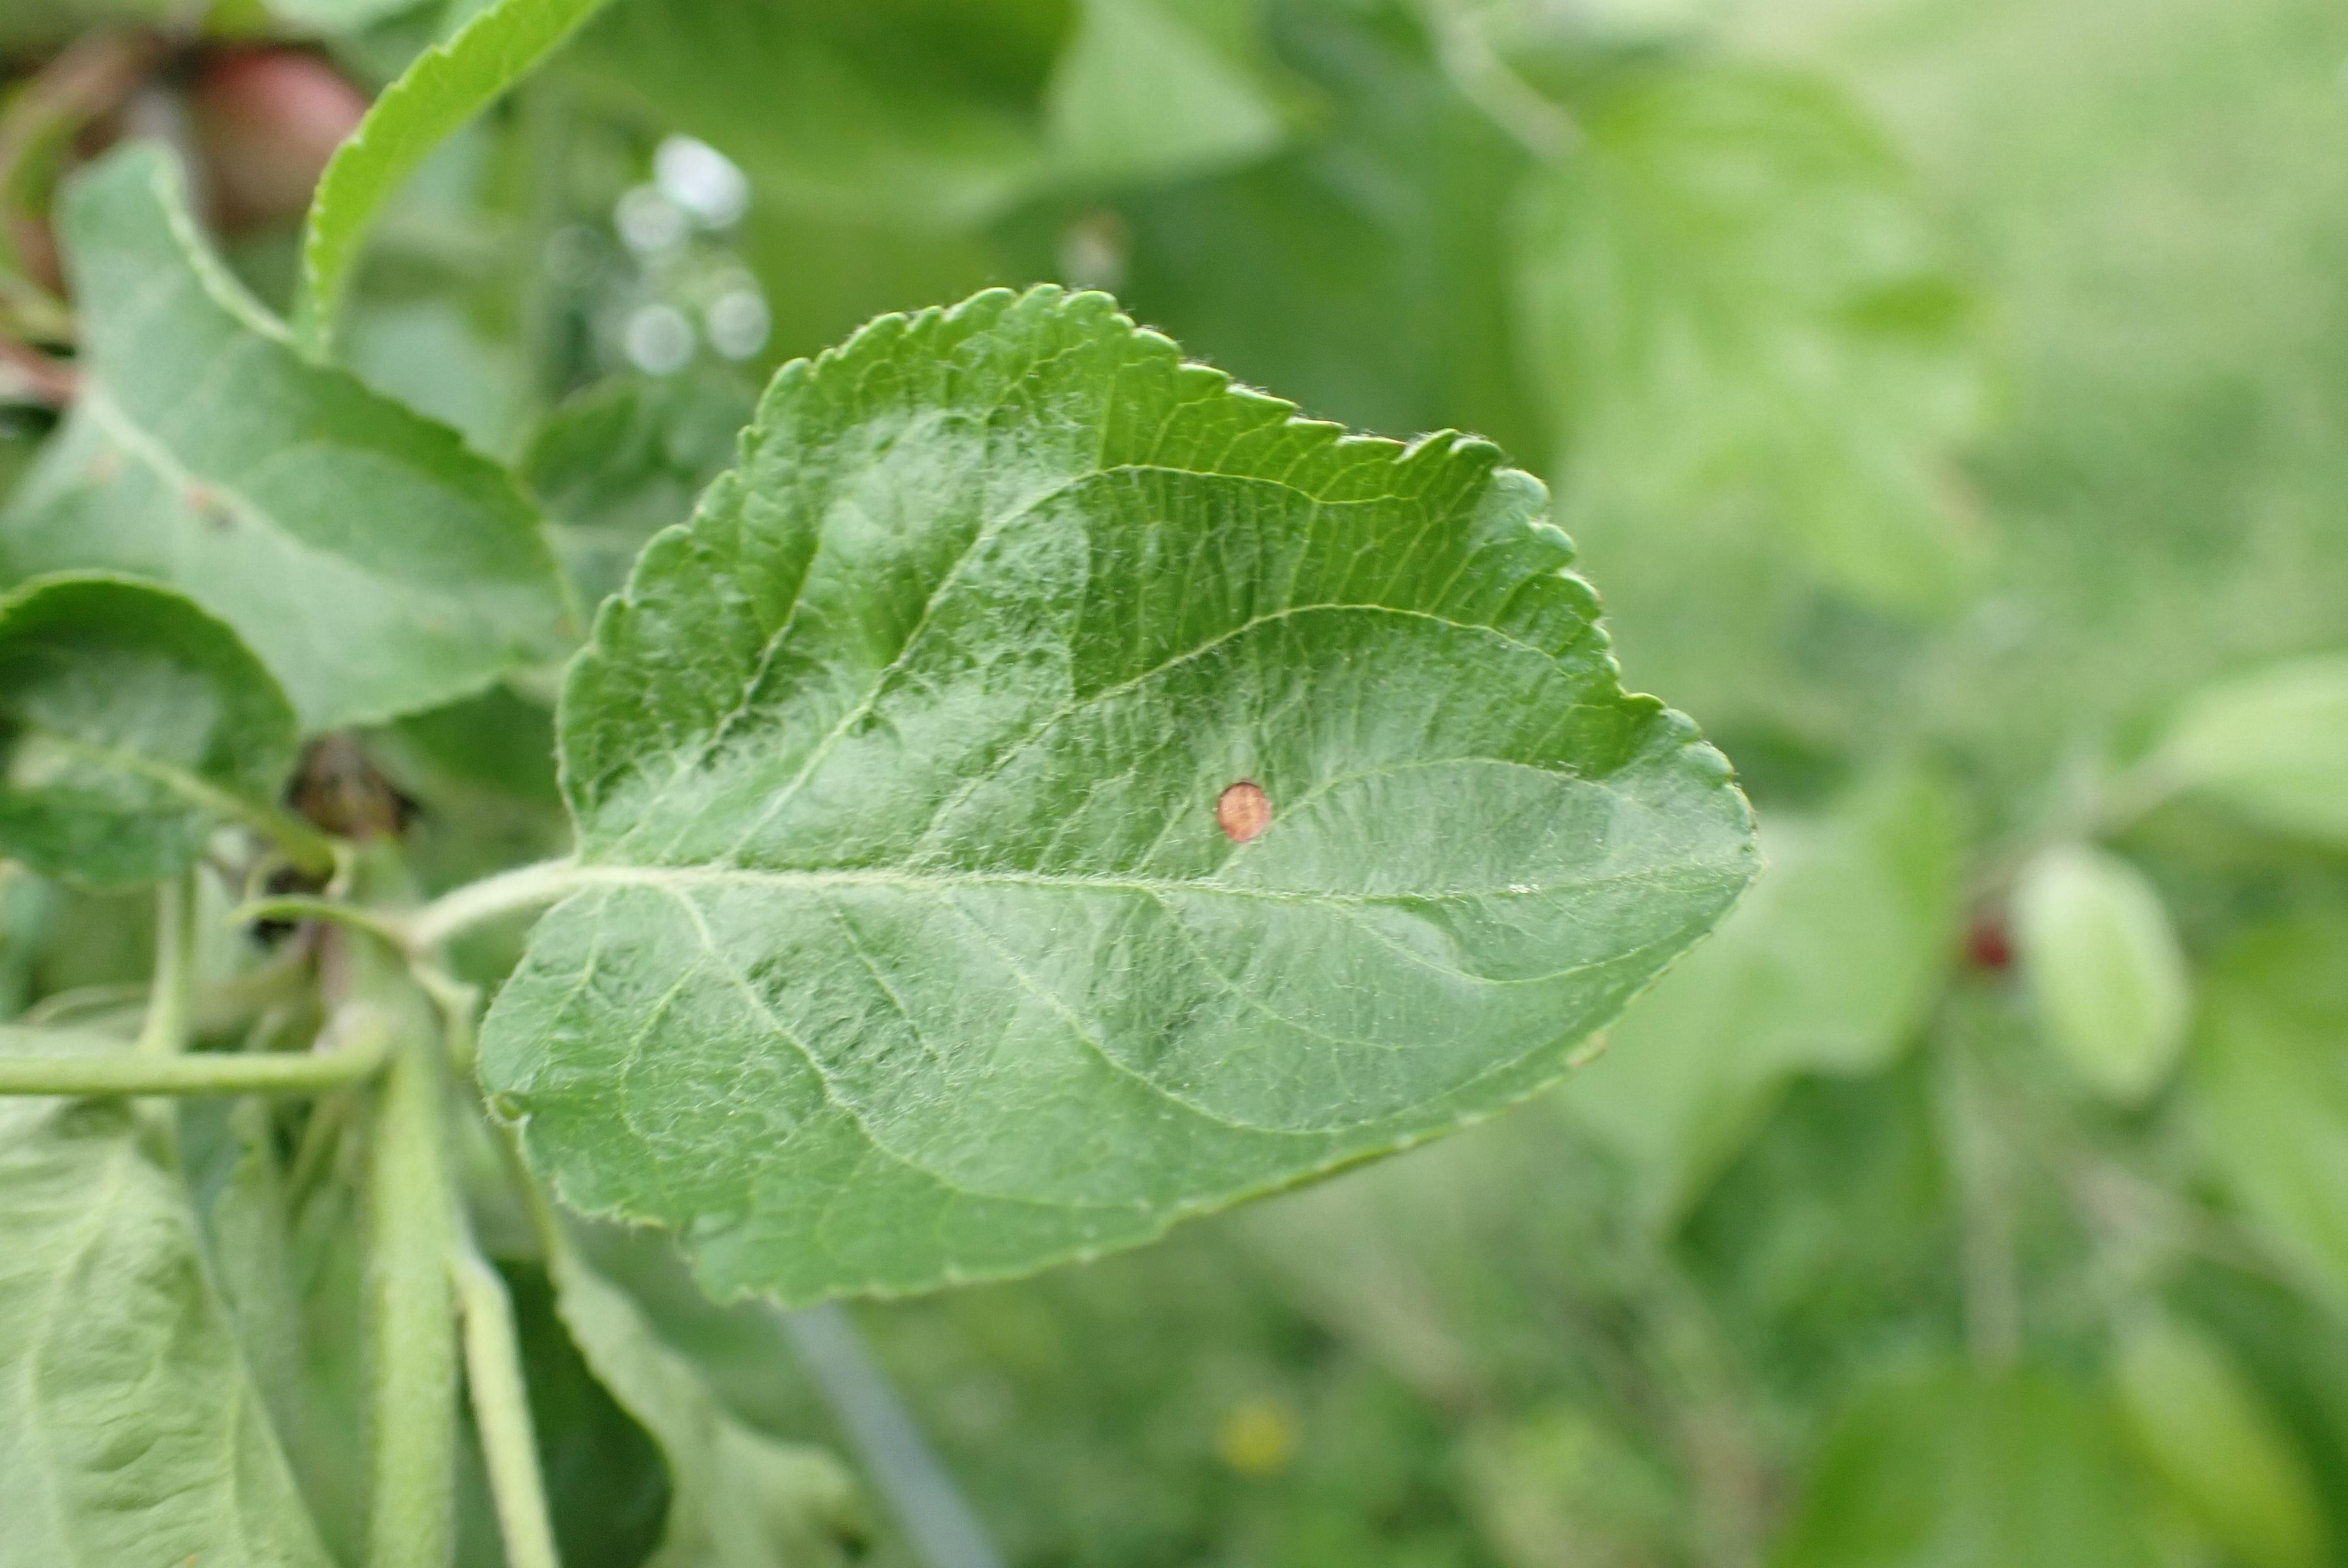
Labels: frog_eye_leaf_spot